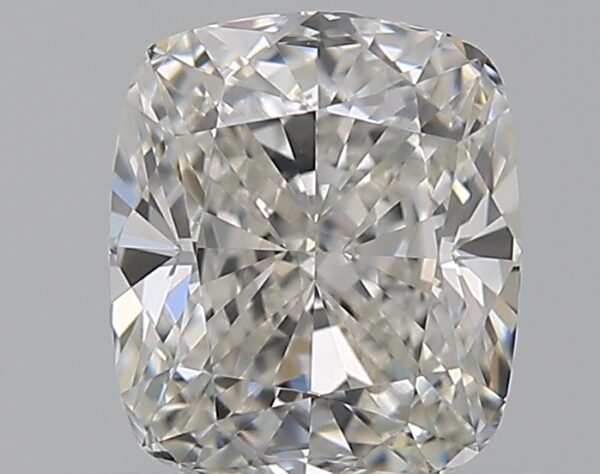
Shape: cushion
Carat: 0.7
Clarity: VS2
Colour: H
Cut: EX
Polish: EX
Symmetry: VG
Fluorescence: F
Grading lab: GIA
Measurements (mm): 5.47 x 4.69 x 3.23